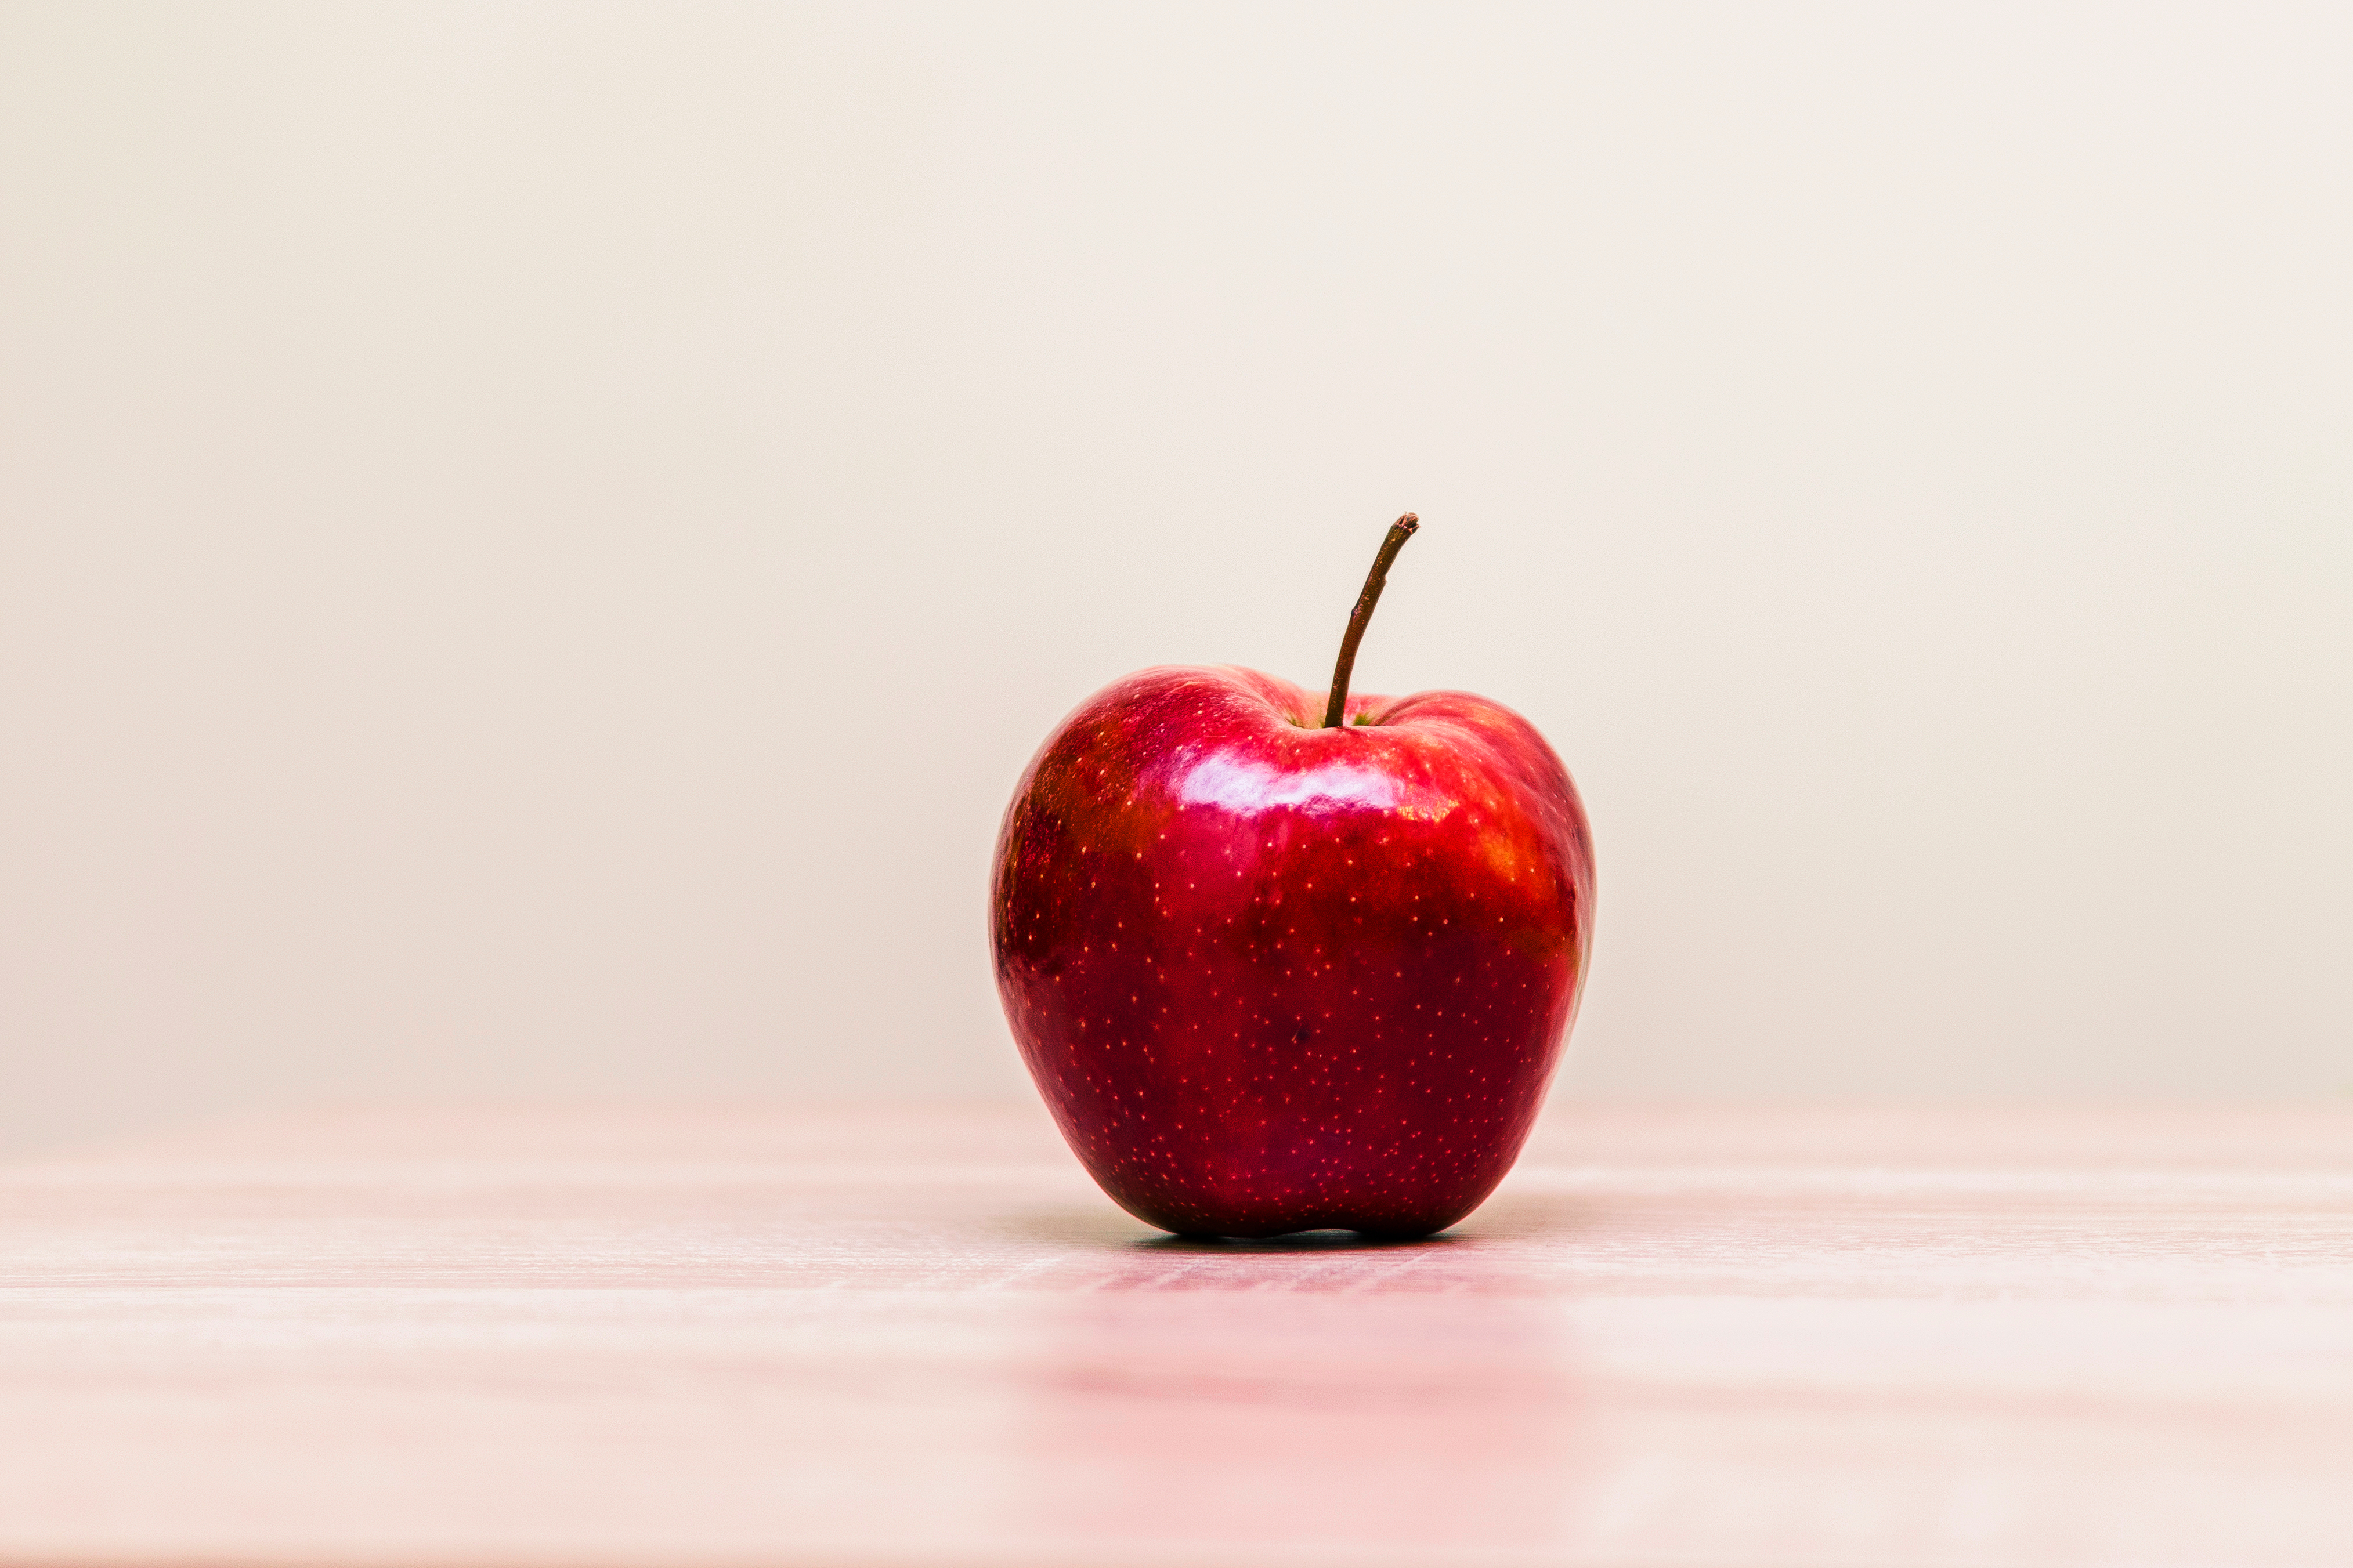
apple, plant, fruit, food, red, produce, red apple, cherry, candy apple, flowering plant, rose family, still life photography, land plant, rose order